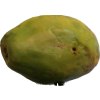
Label: papaya